History of Lutheranism

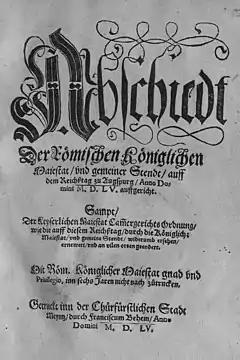
Front page of the Peace of Augsburg

Luther died in 1546. In 1547, the Schmalkaldic War started out as a battle between two Lutheran rulers, but soon, Holy Roman Imperial forces joined the battle and conquered the members of the Schmalkaldic League, oppressing and exiling many Lutherans as they enforced the terms of the Augsburg Interim until religious freedom was secured for Lutherans through the Peace of Passau of 1552 and the Peace of Augsburg of 1555.